Dian Bachar

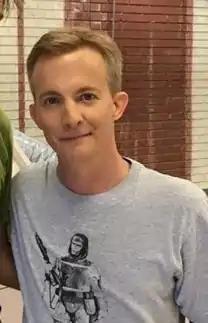
Dian Bachar on the set of "My Neighborhood", 2015

Dian Bachar is an American actor most notable for his roles in various films by or starring his friends Trey Parker and Matt Stone, such as "Cannibal! The Musical" (George Noon), "Orgazmo" (Ben Chapleski) and his most famous role as Kenny "Squeak" Scolari in 1998's "BASEketball", as well as making the occasional appearance on "South Park".